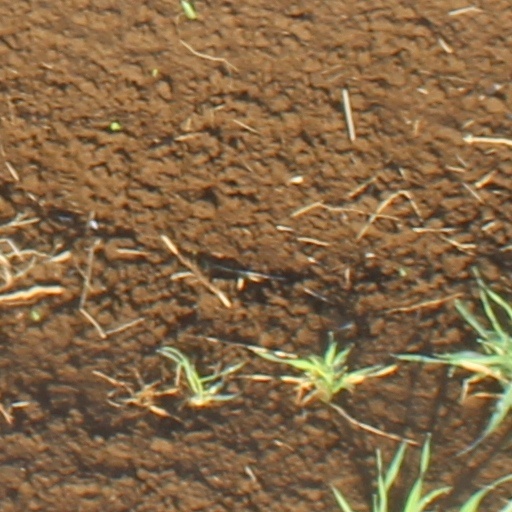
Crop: wheat